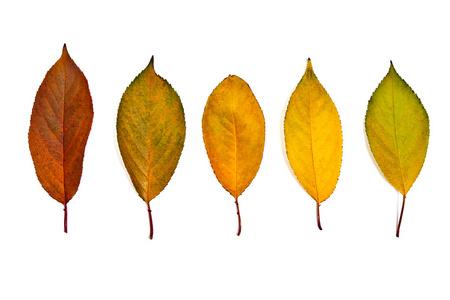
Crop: cherry
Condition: healthy